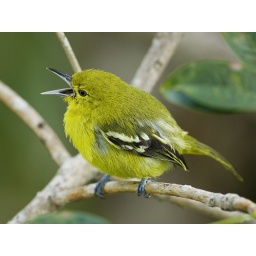
Shot from my kitchen window 25 May 08 in Phuket, Thailand.